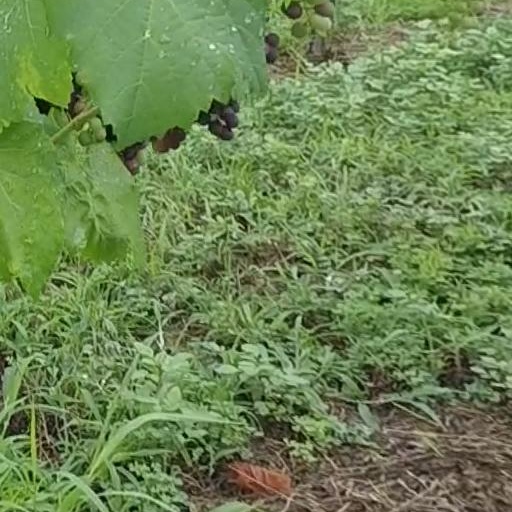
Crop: grape